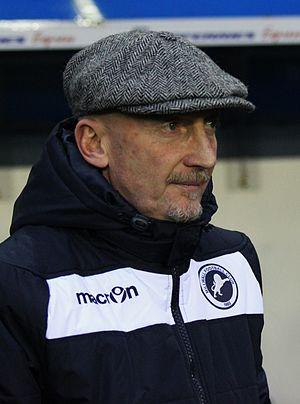
Ian Scott Holloway est un footballeur puis entraîneur anglais né le 12 mars 1963 à Kingswood. Il évolue au poste de milieu de terrain du début des années 1980 à la fin des années 1990.